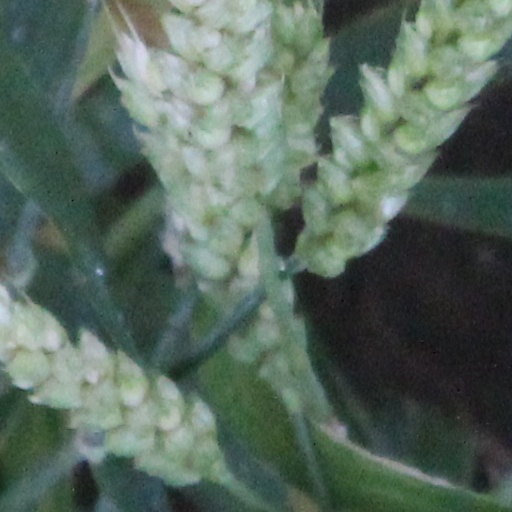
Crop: wheat